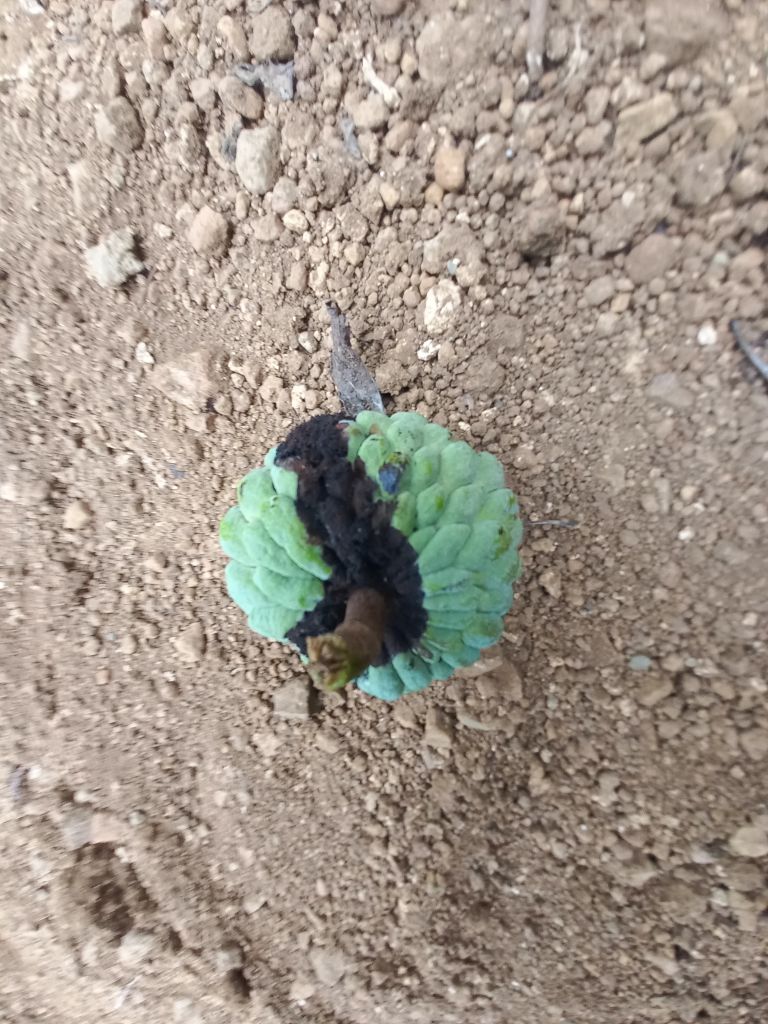
Disease label: Diplodia Rot